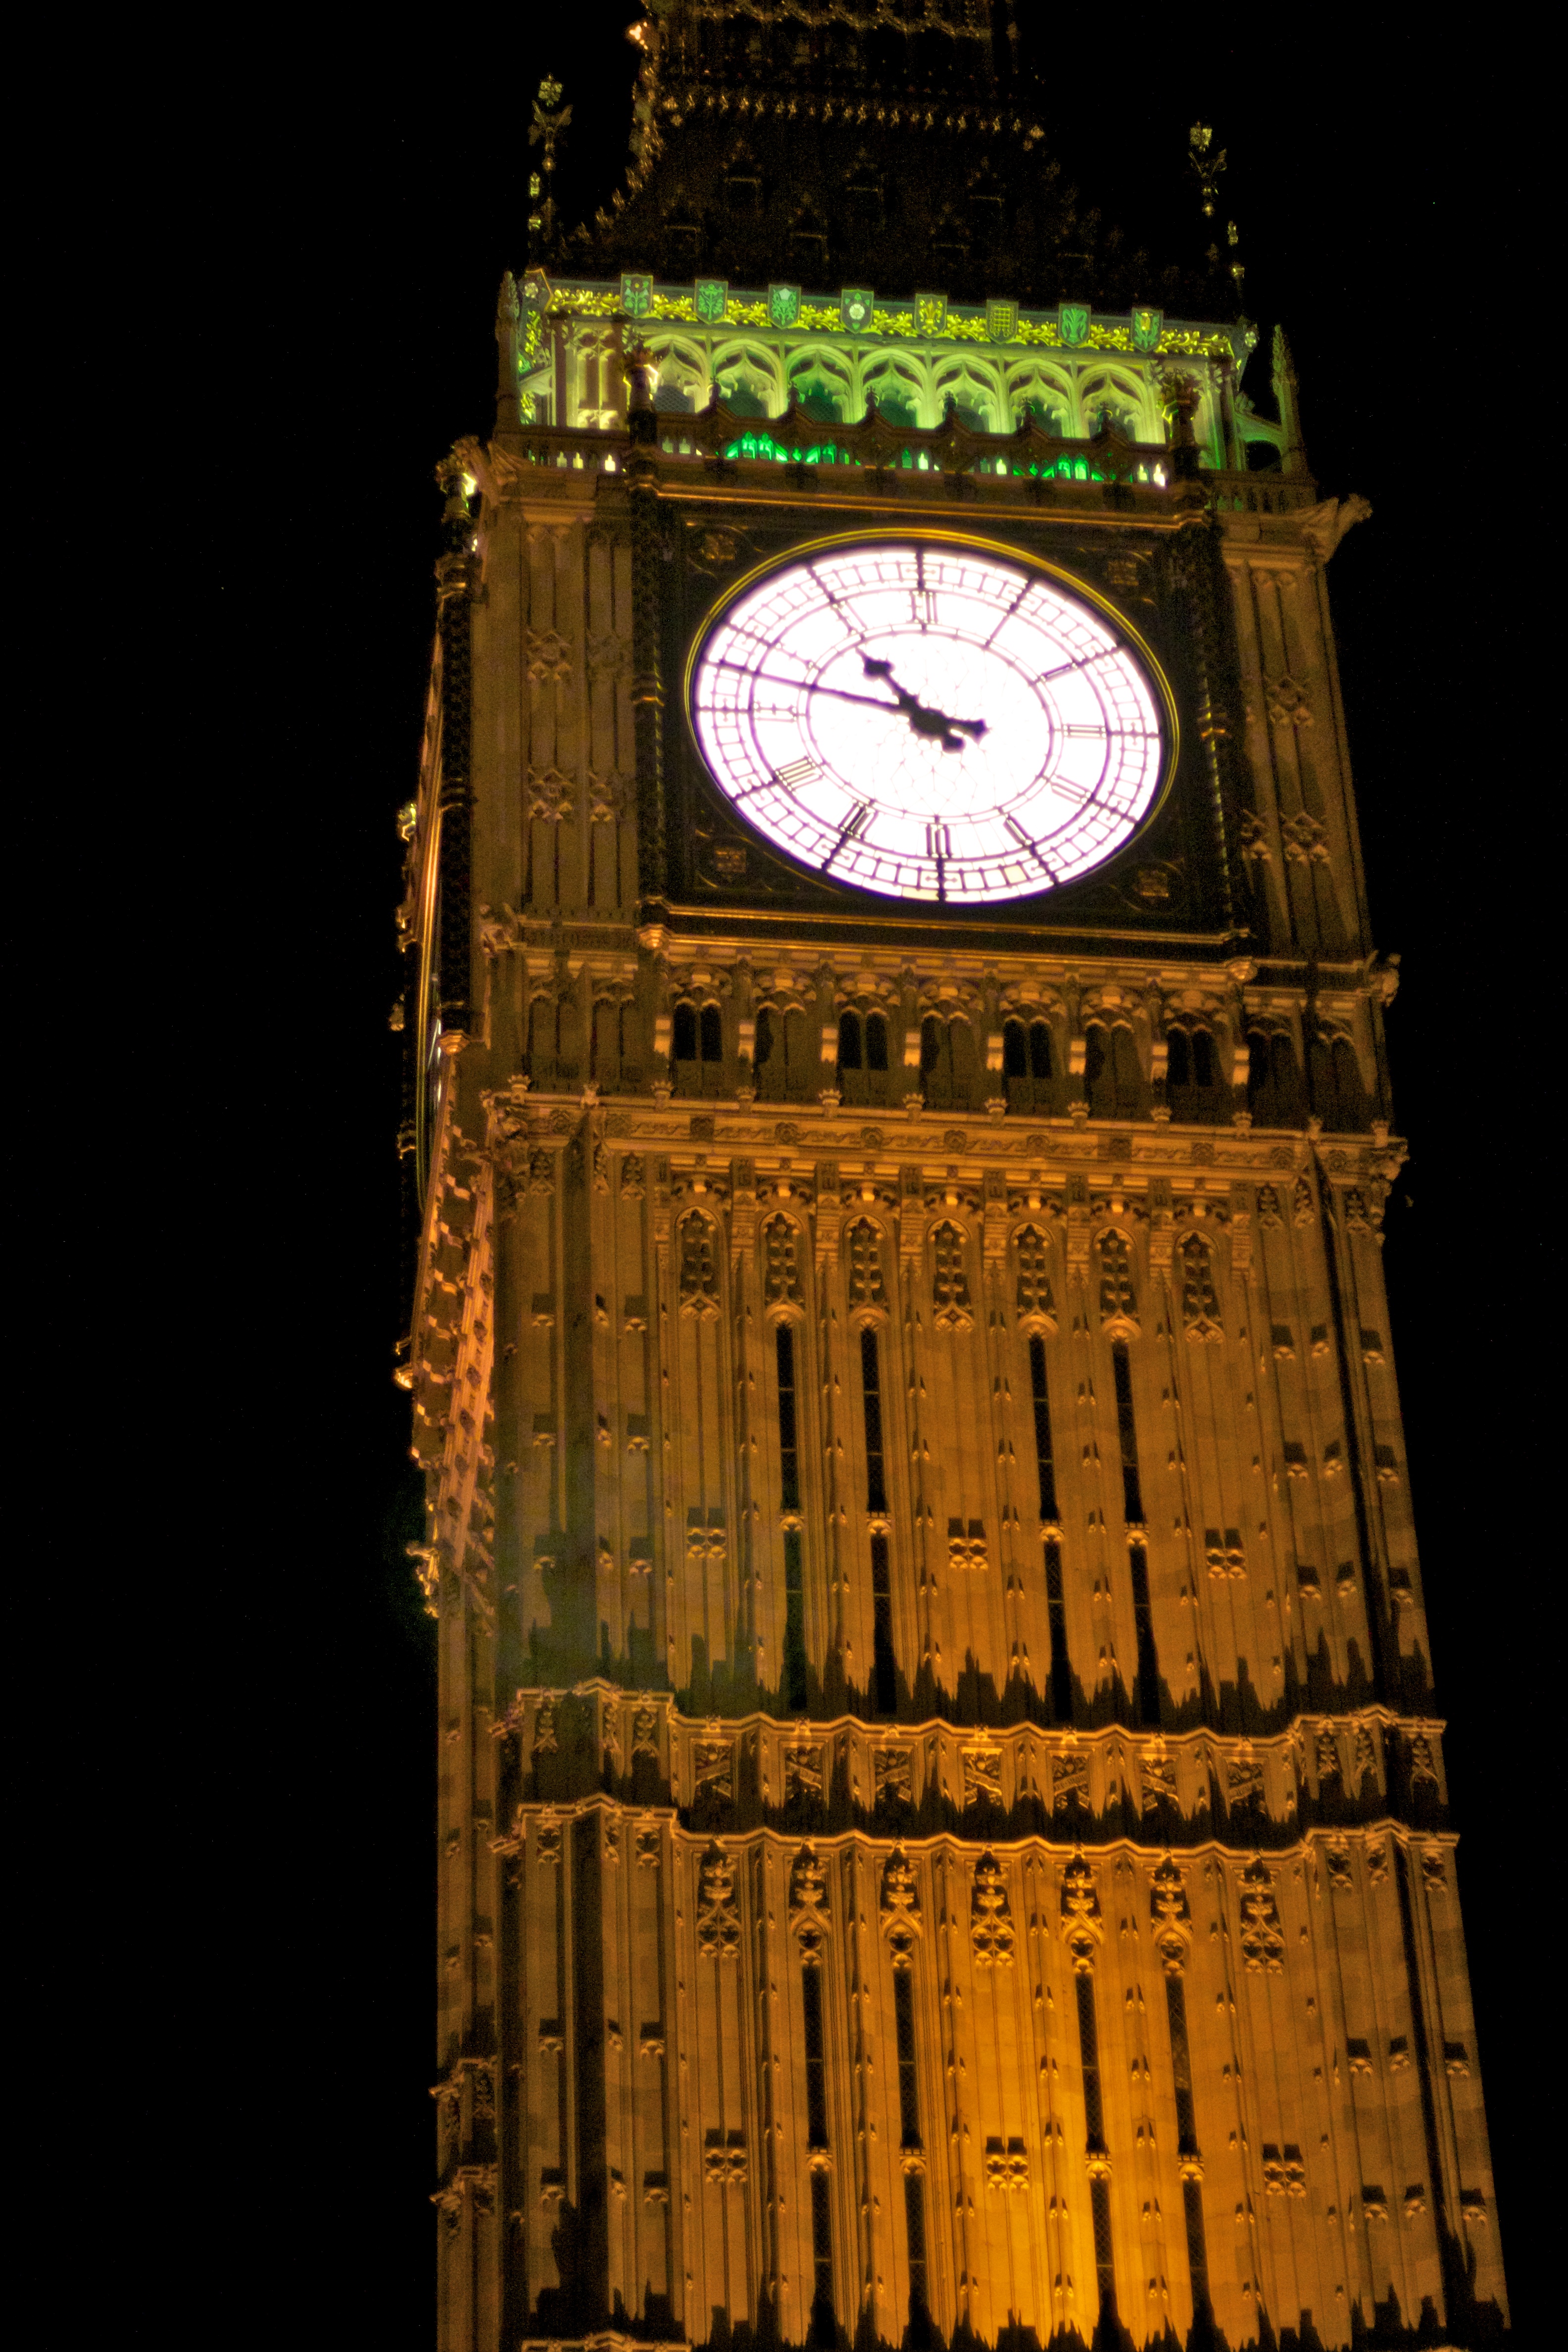
night, tower, cathedral, clock tower, symmetry